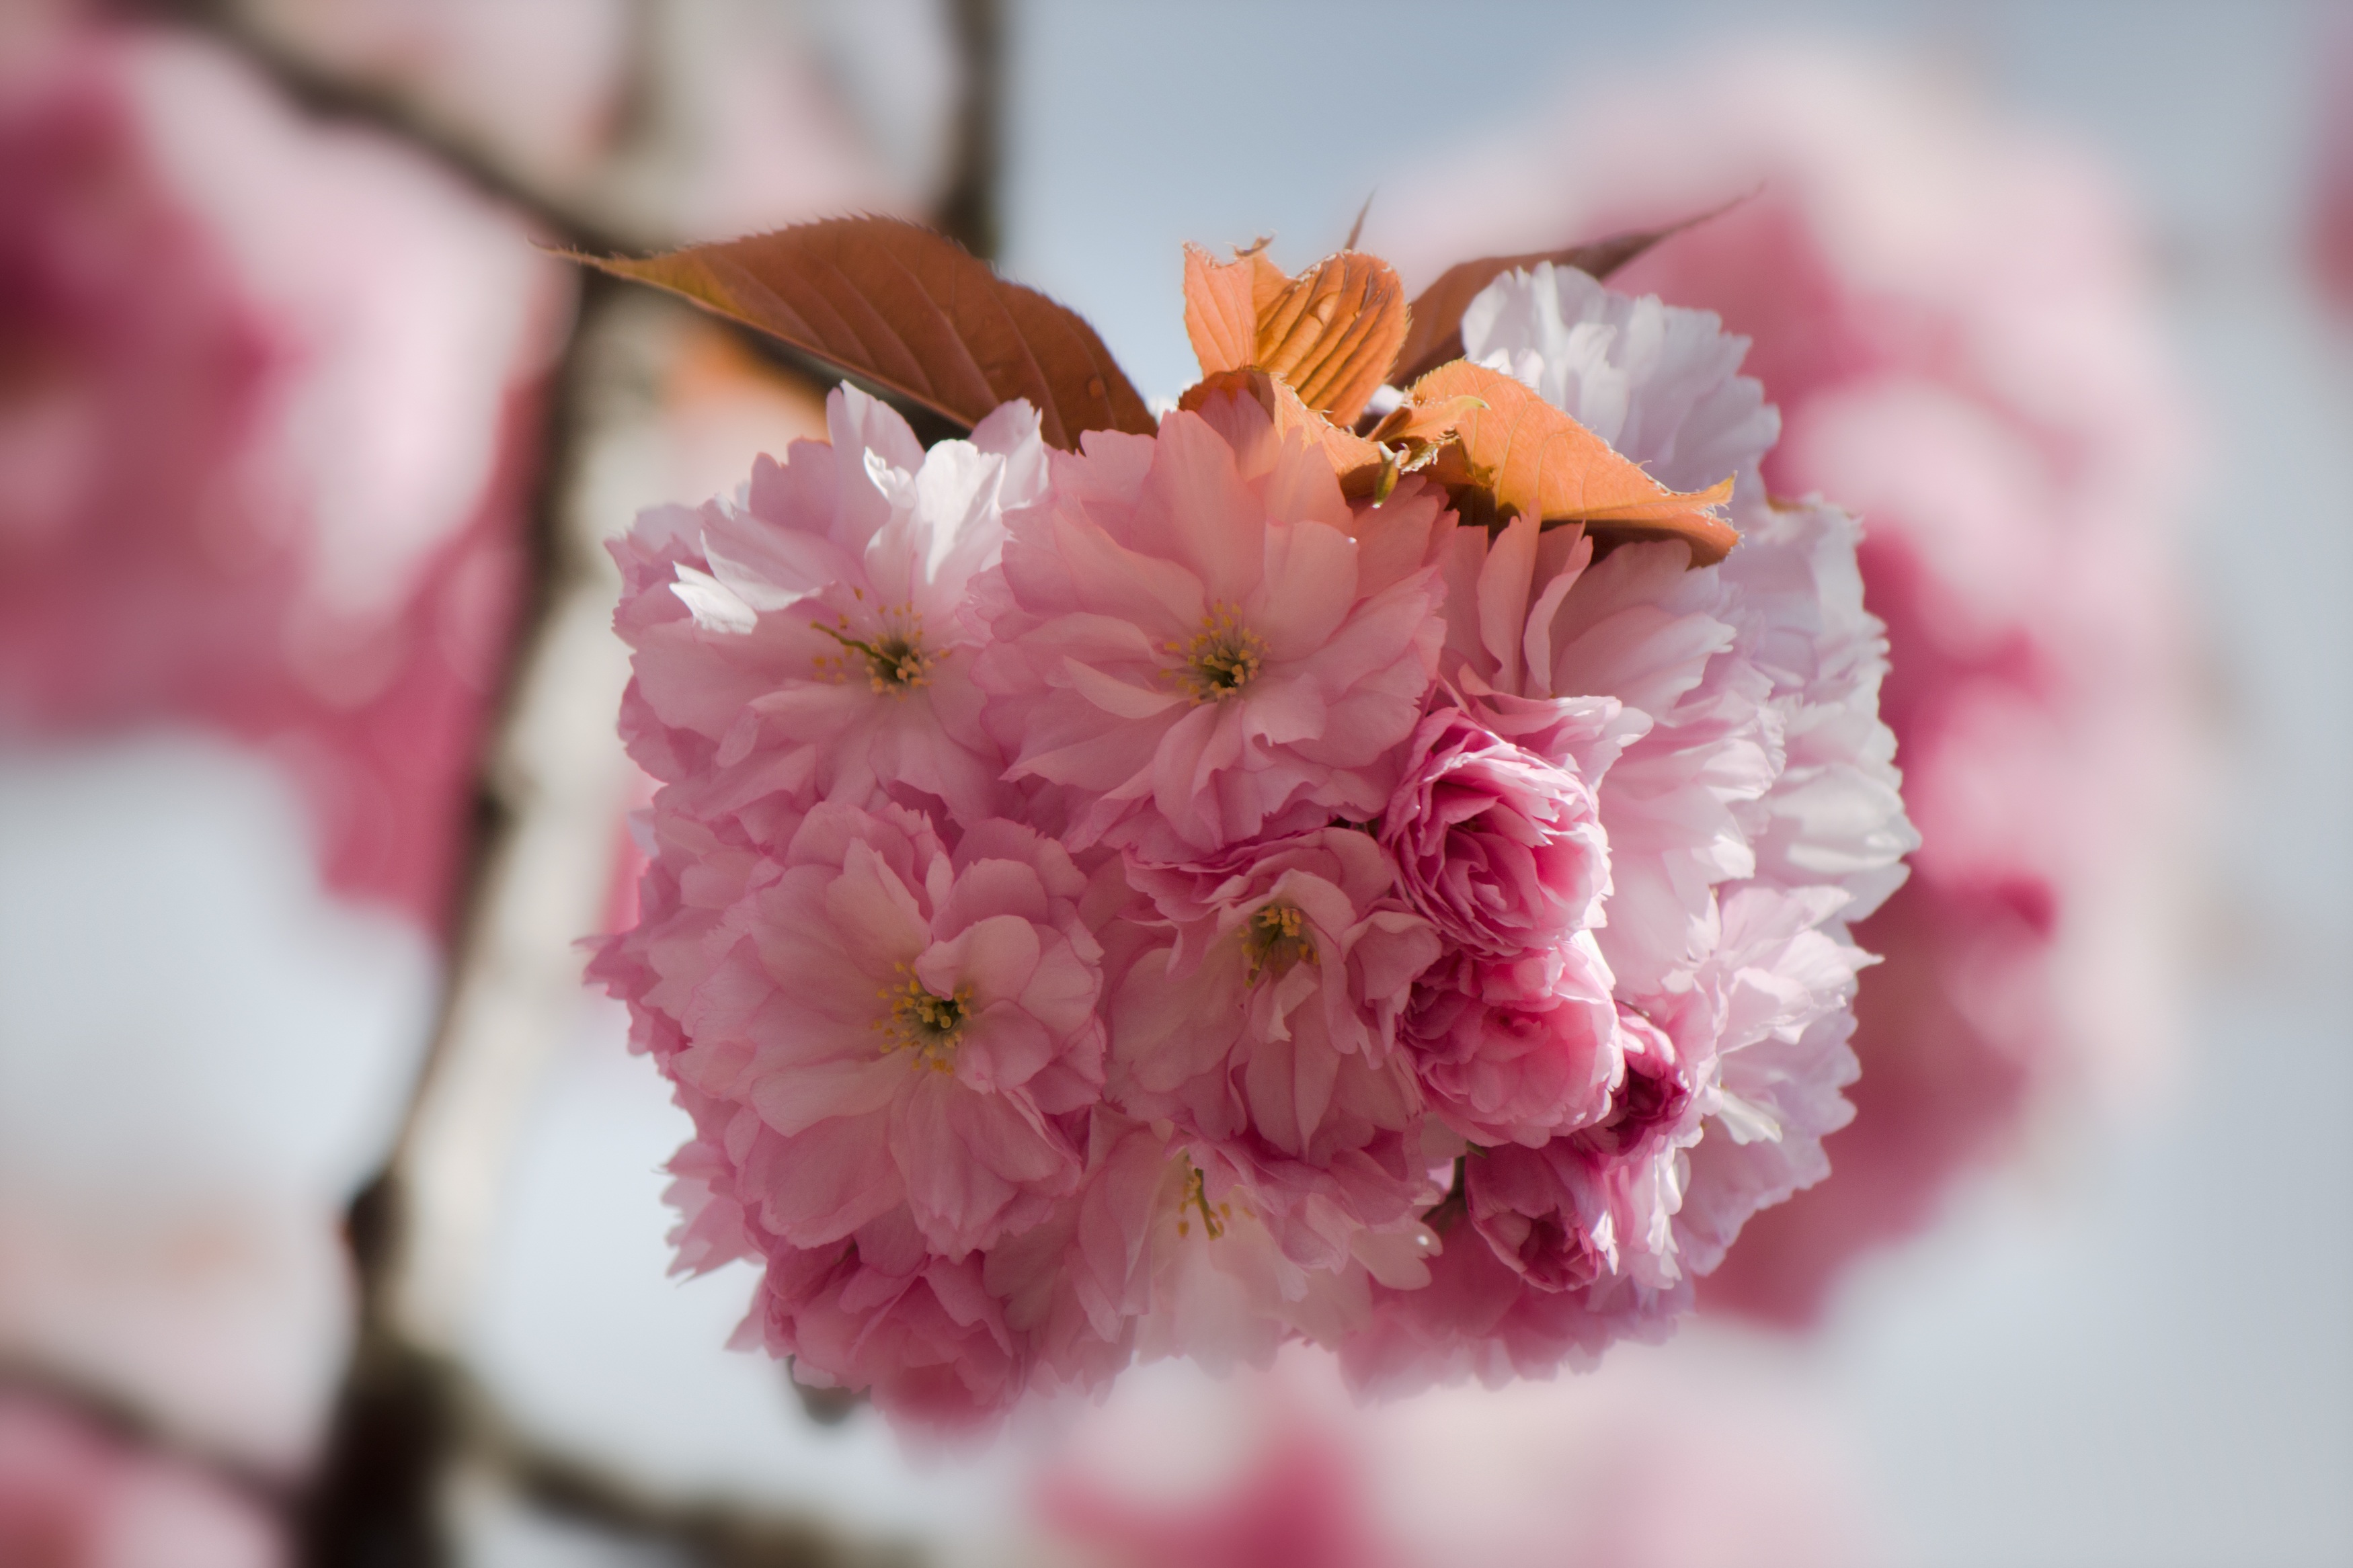
tree, branch, blossom, plant, photography, flower, petal, bloom, spring, produce, pink, flora, cherry blossom, flowers, close up, macro photography, bl tenmeer, rose greenhouse, japanese cherry, prunus serrulata, japanese cherry blossom, japanese flowering cherry